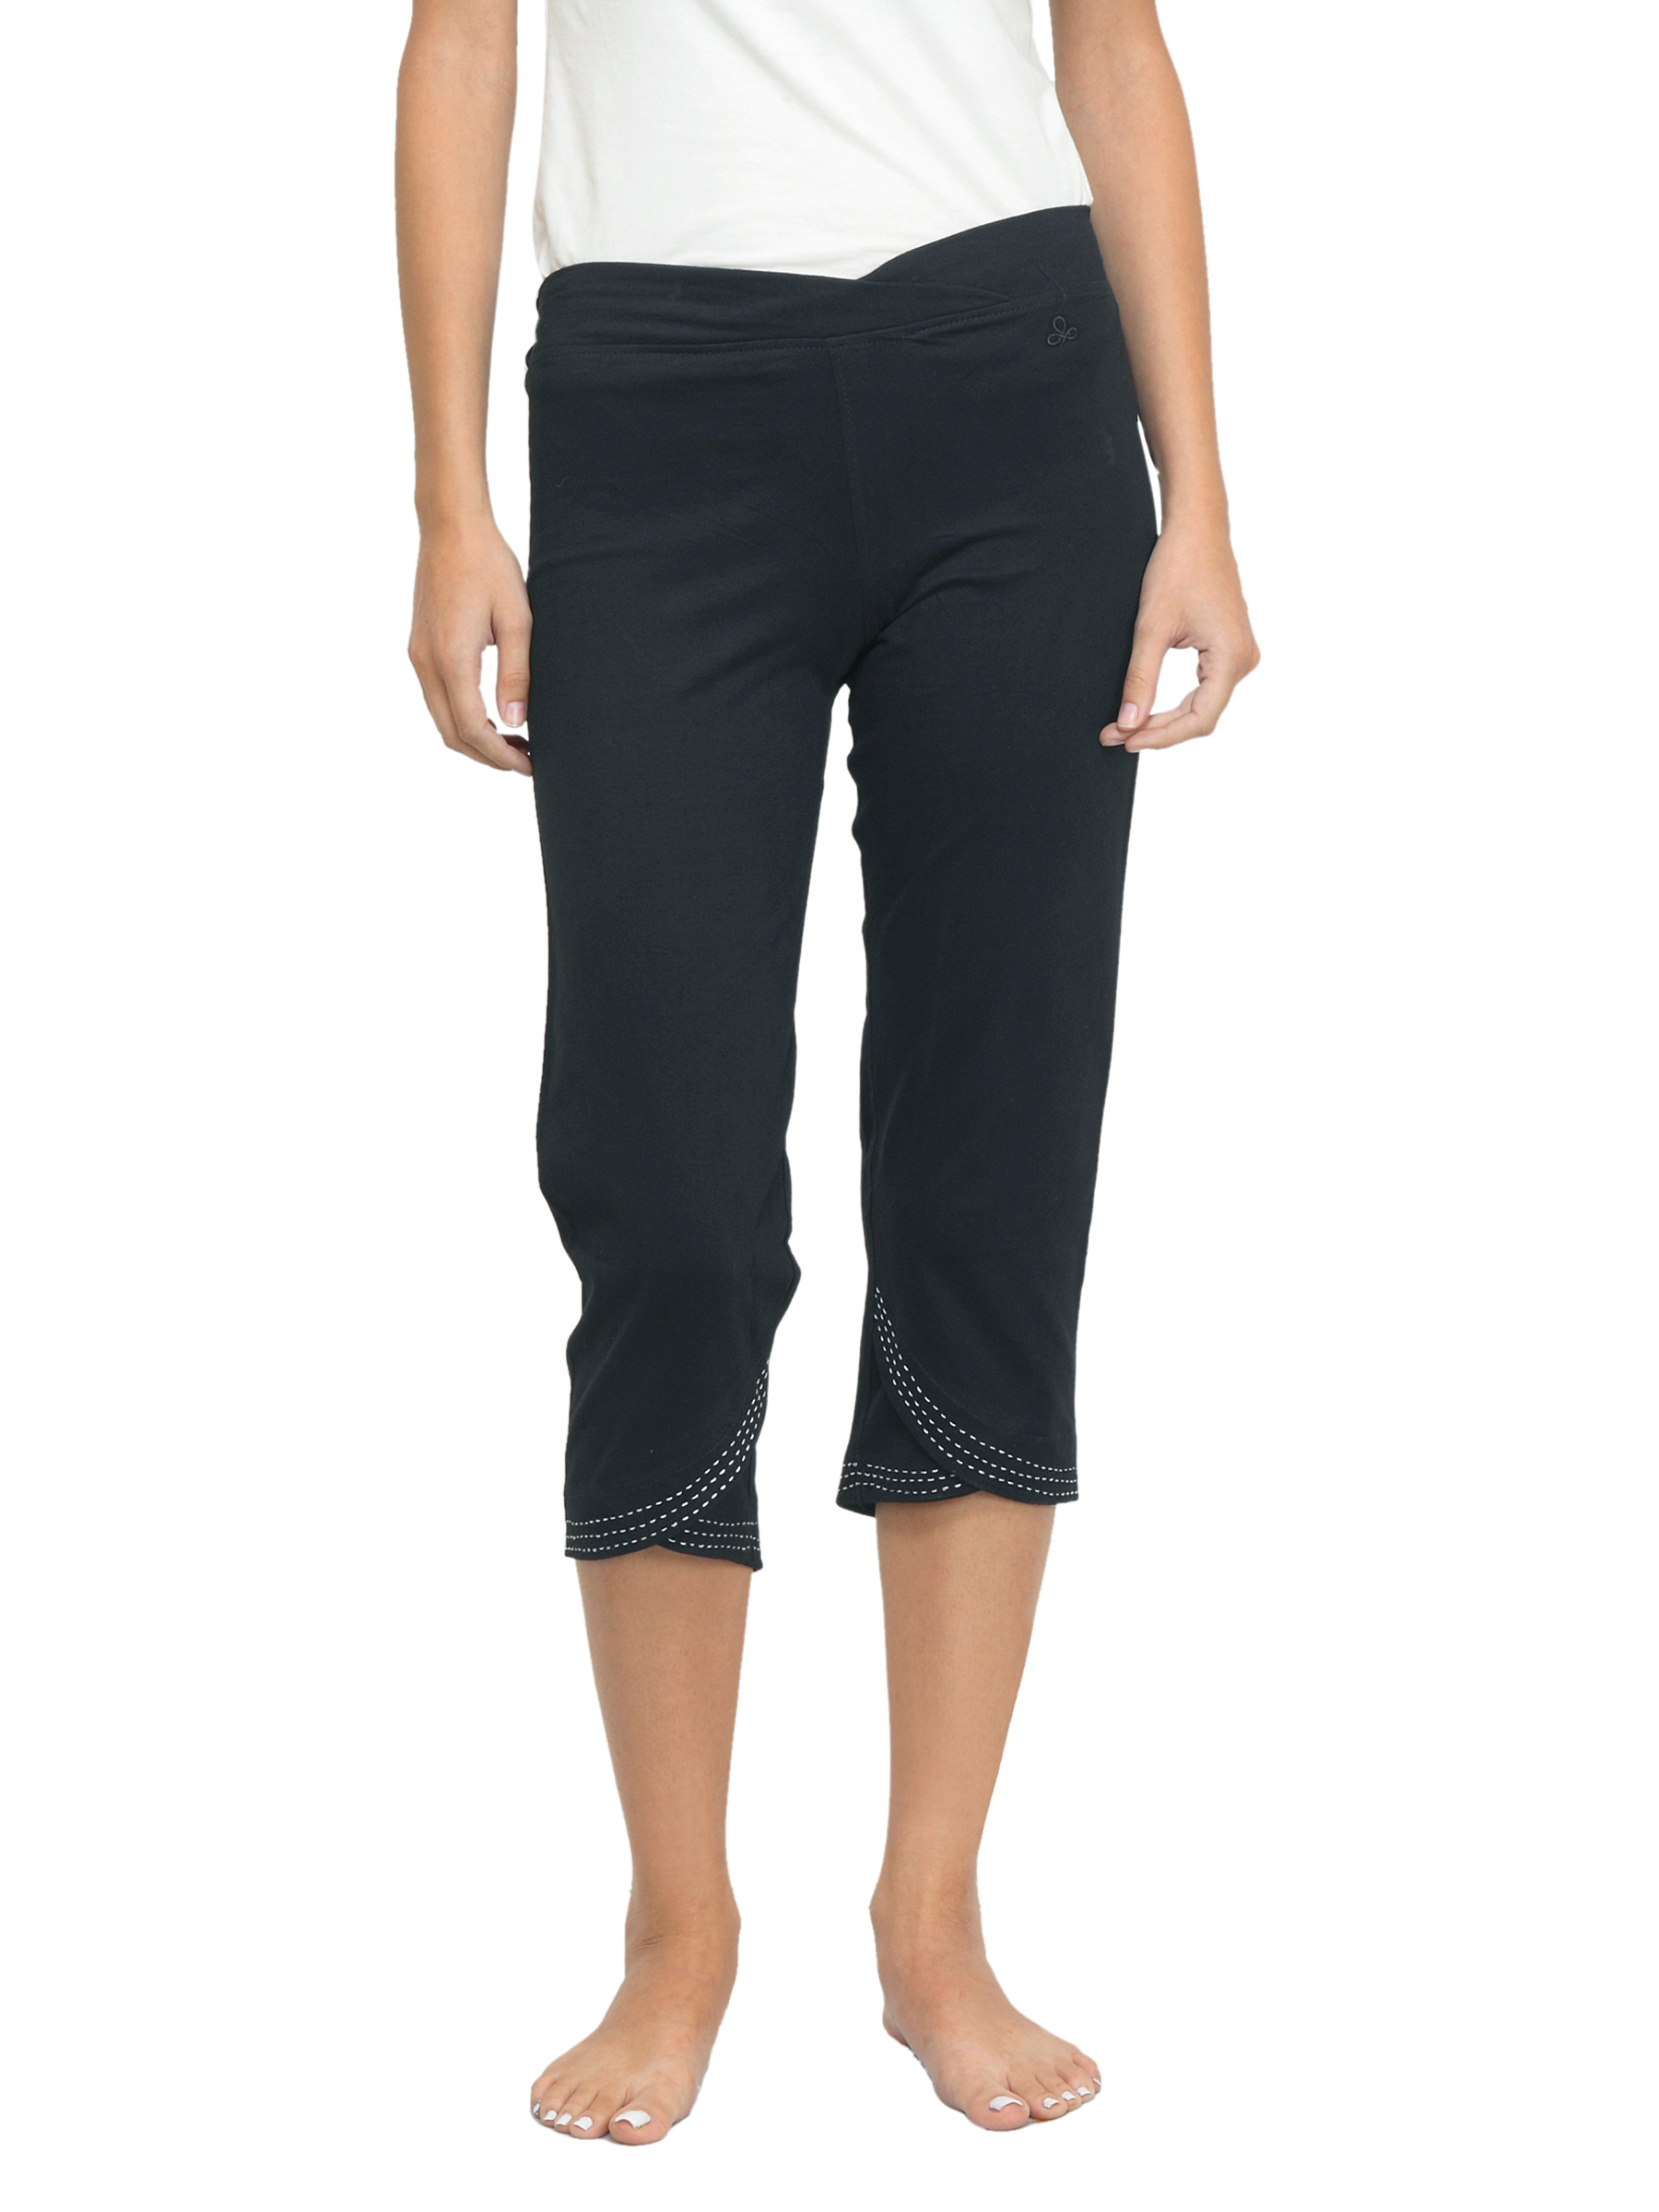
Urban Yoga Women Black Capris
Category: Apparel / Bottomwear / Capris
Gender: Women
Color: Black
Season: Summer 2012
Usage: Casual